Sigma Corporation

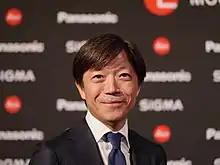
Kazuto Yamaki (CEO of Sigma) on 25 September 2018 at photokina in Cologne

The company was founded in 1961 by Michihiro Yamaki, who was Sigma's CEO until his death at age 78 in 2012.